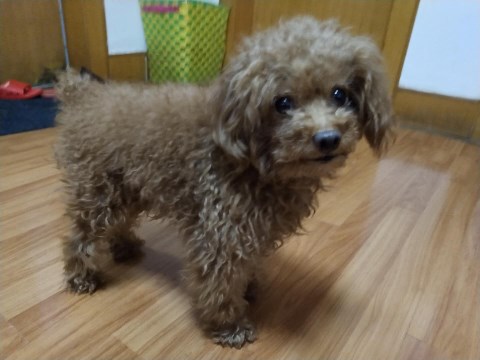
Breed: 7449-n000128-teddy